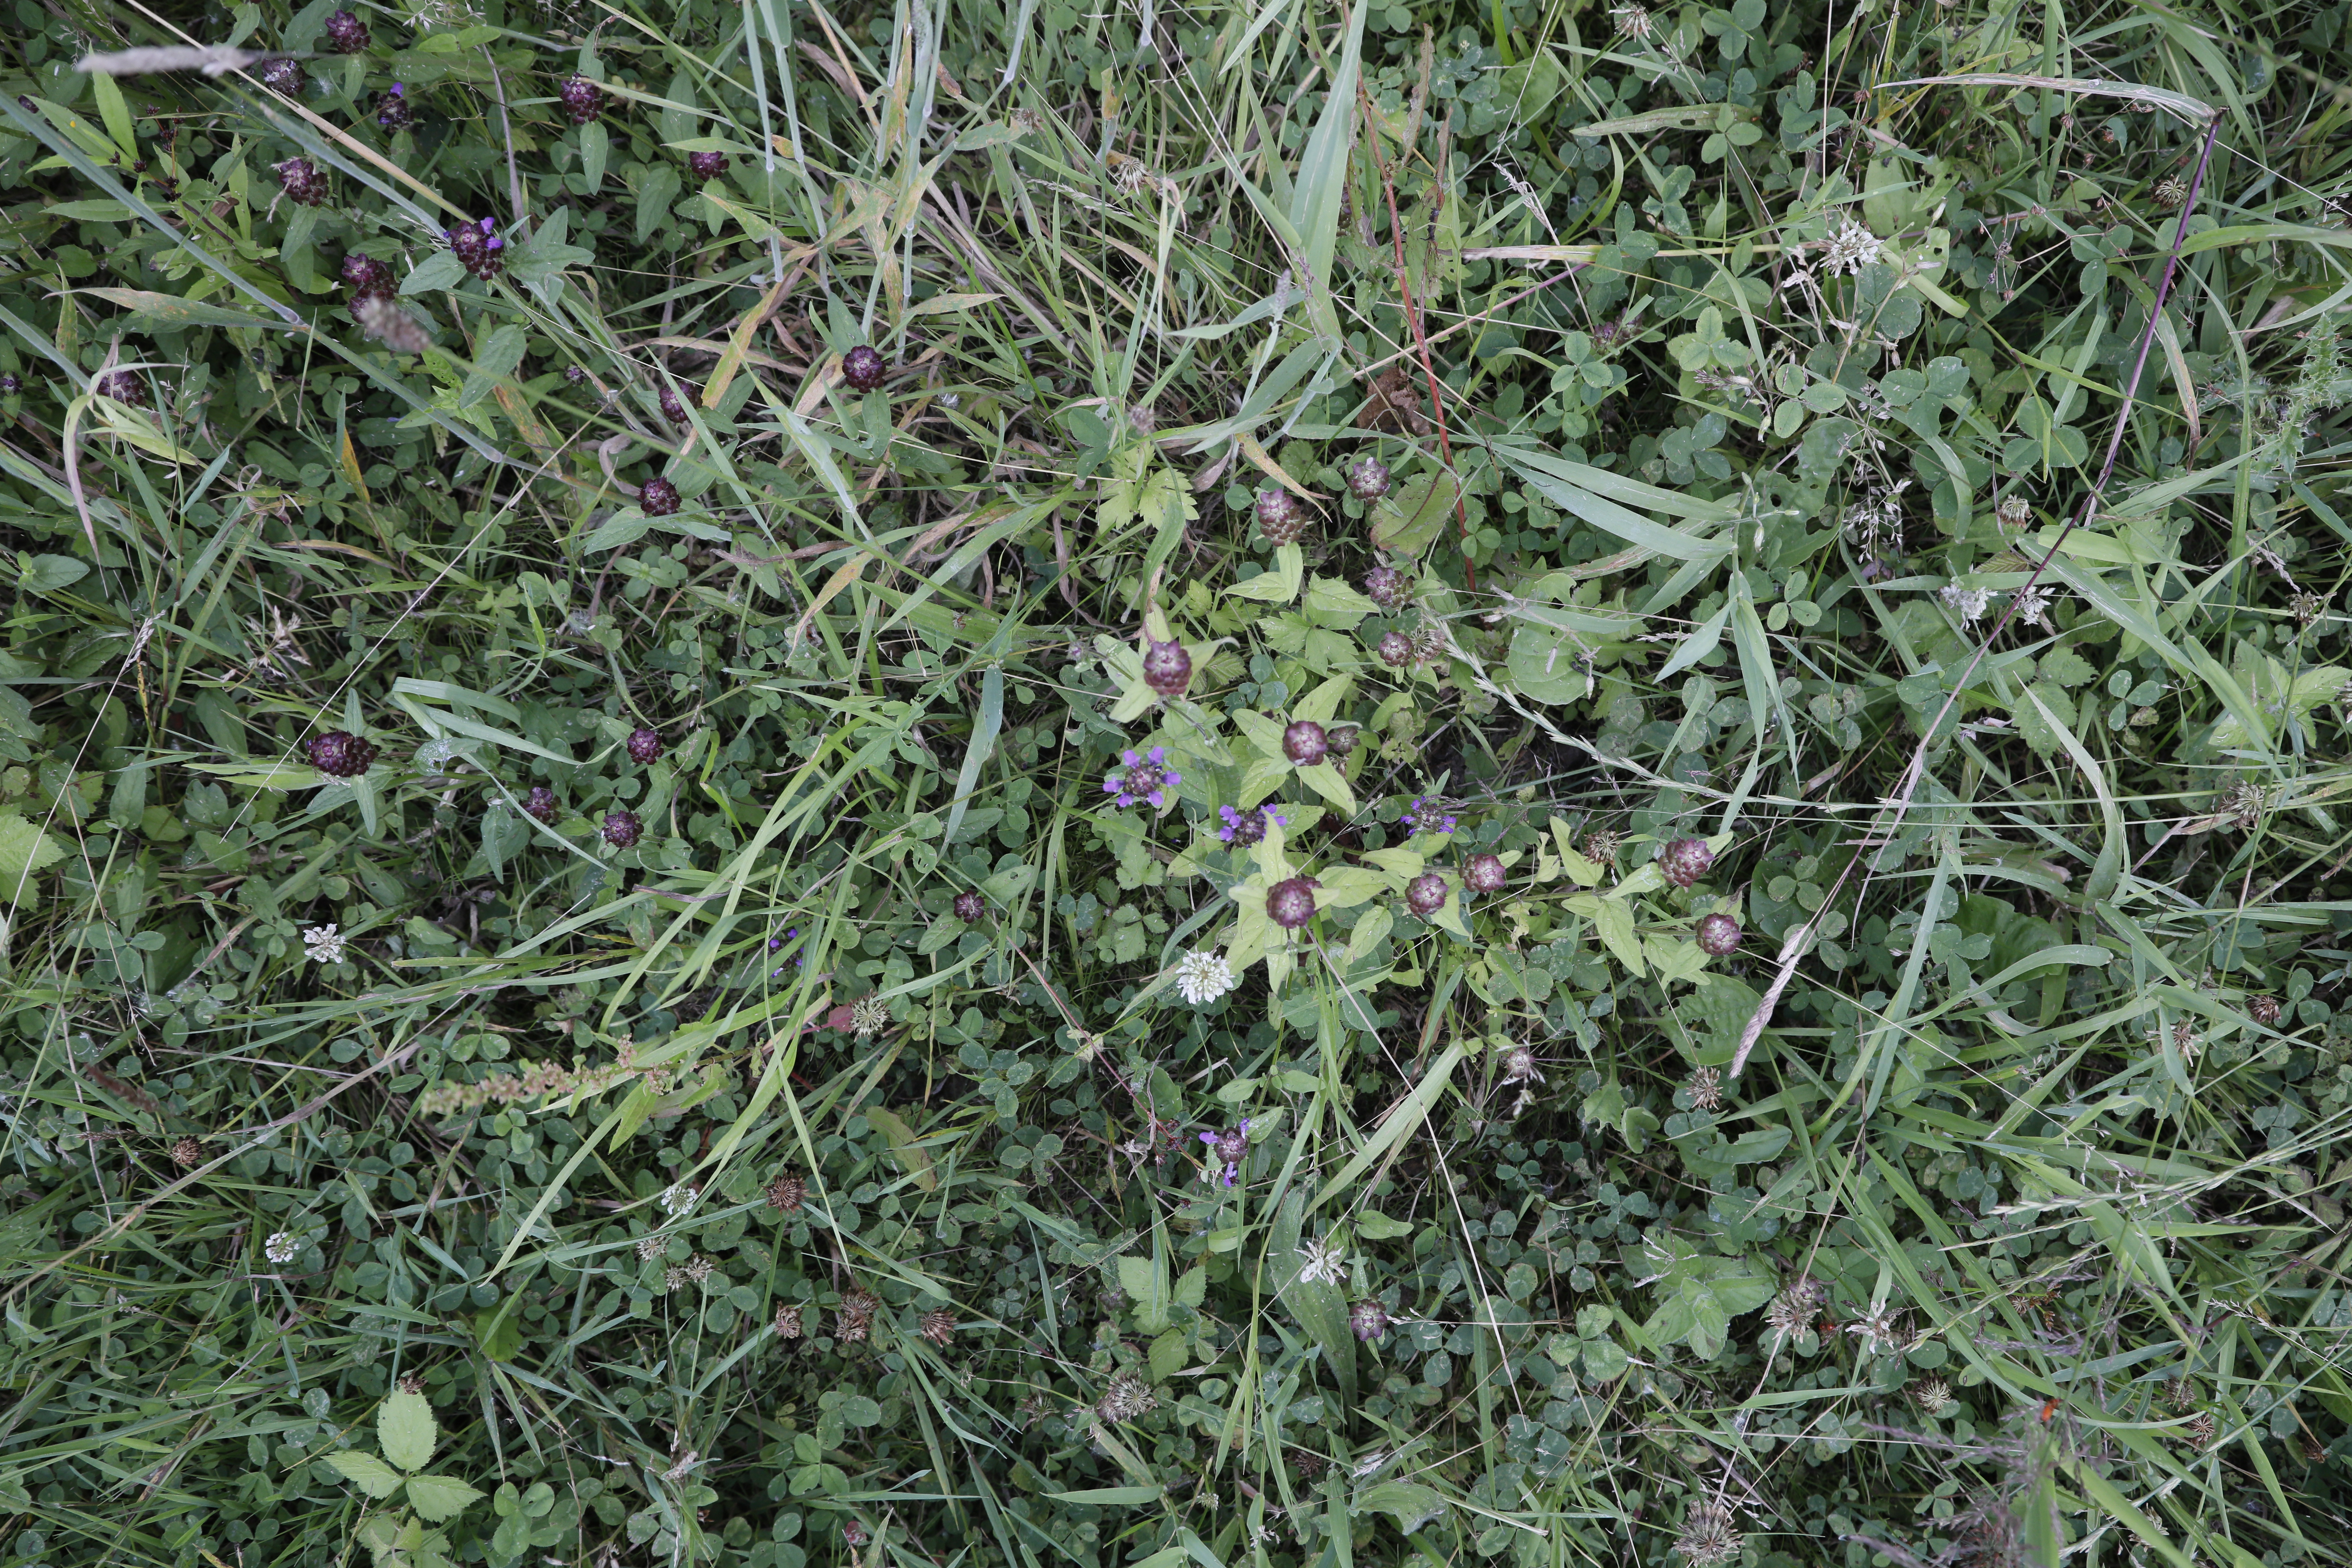
Plant species: Prunella vulgaris, Trifolium repens